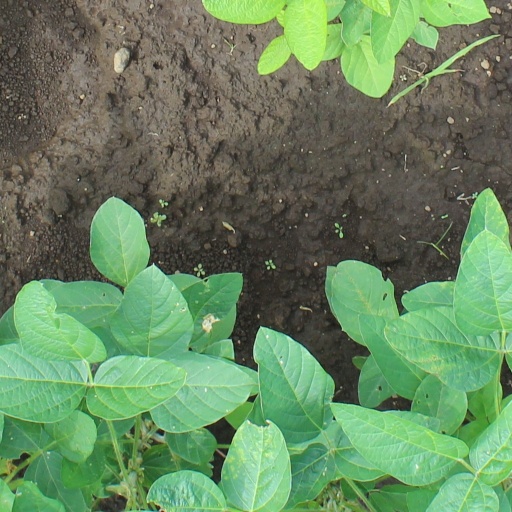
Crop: soybean